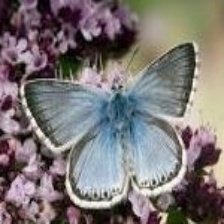
Species: CHALK HILL BLUE
Butterfly family (ImageNet category): lycaenid_butterfly